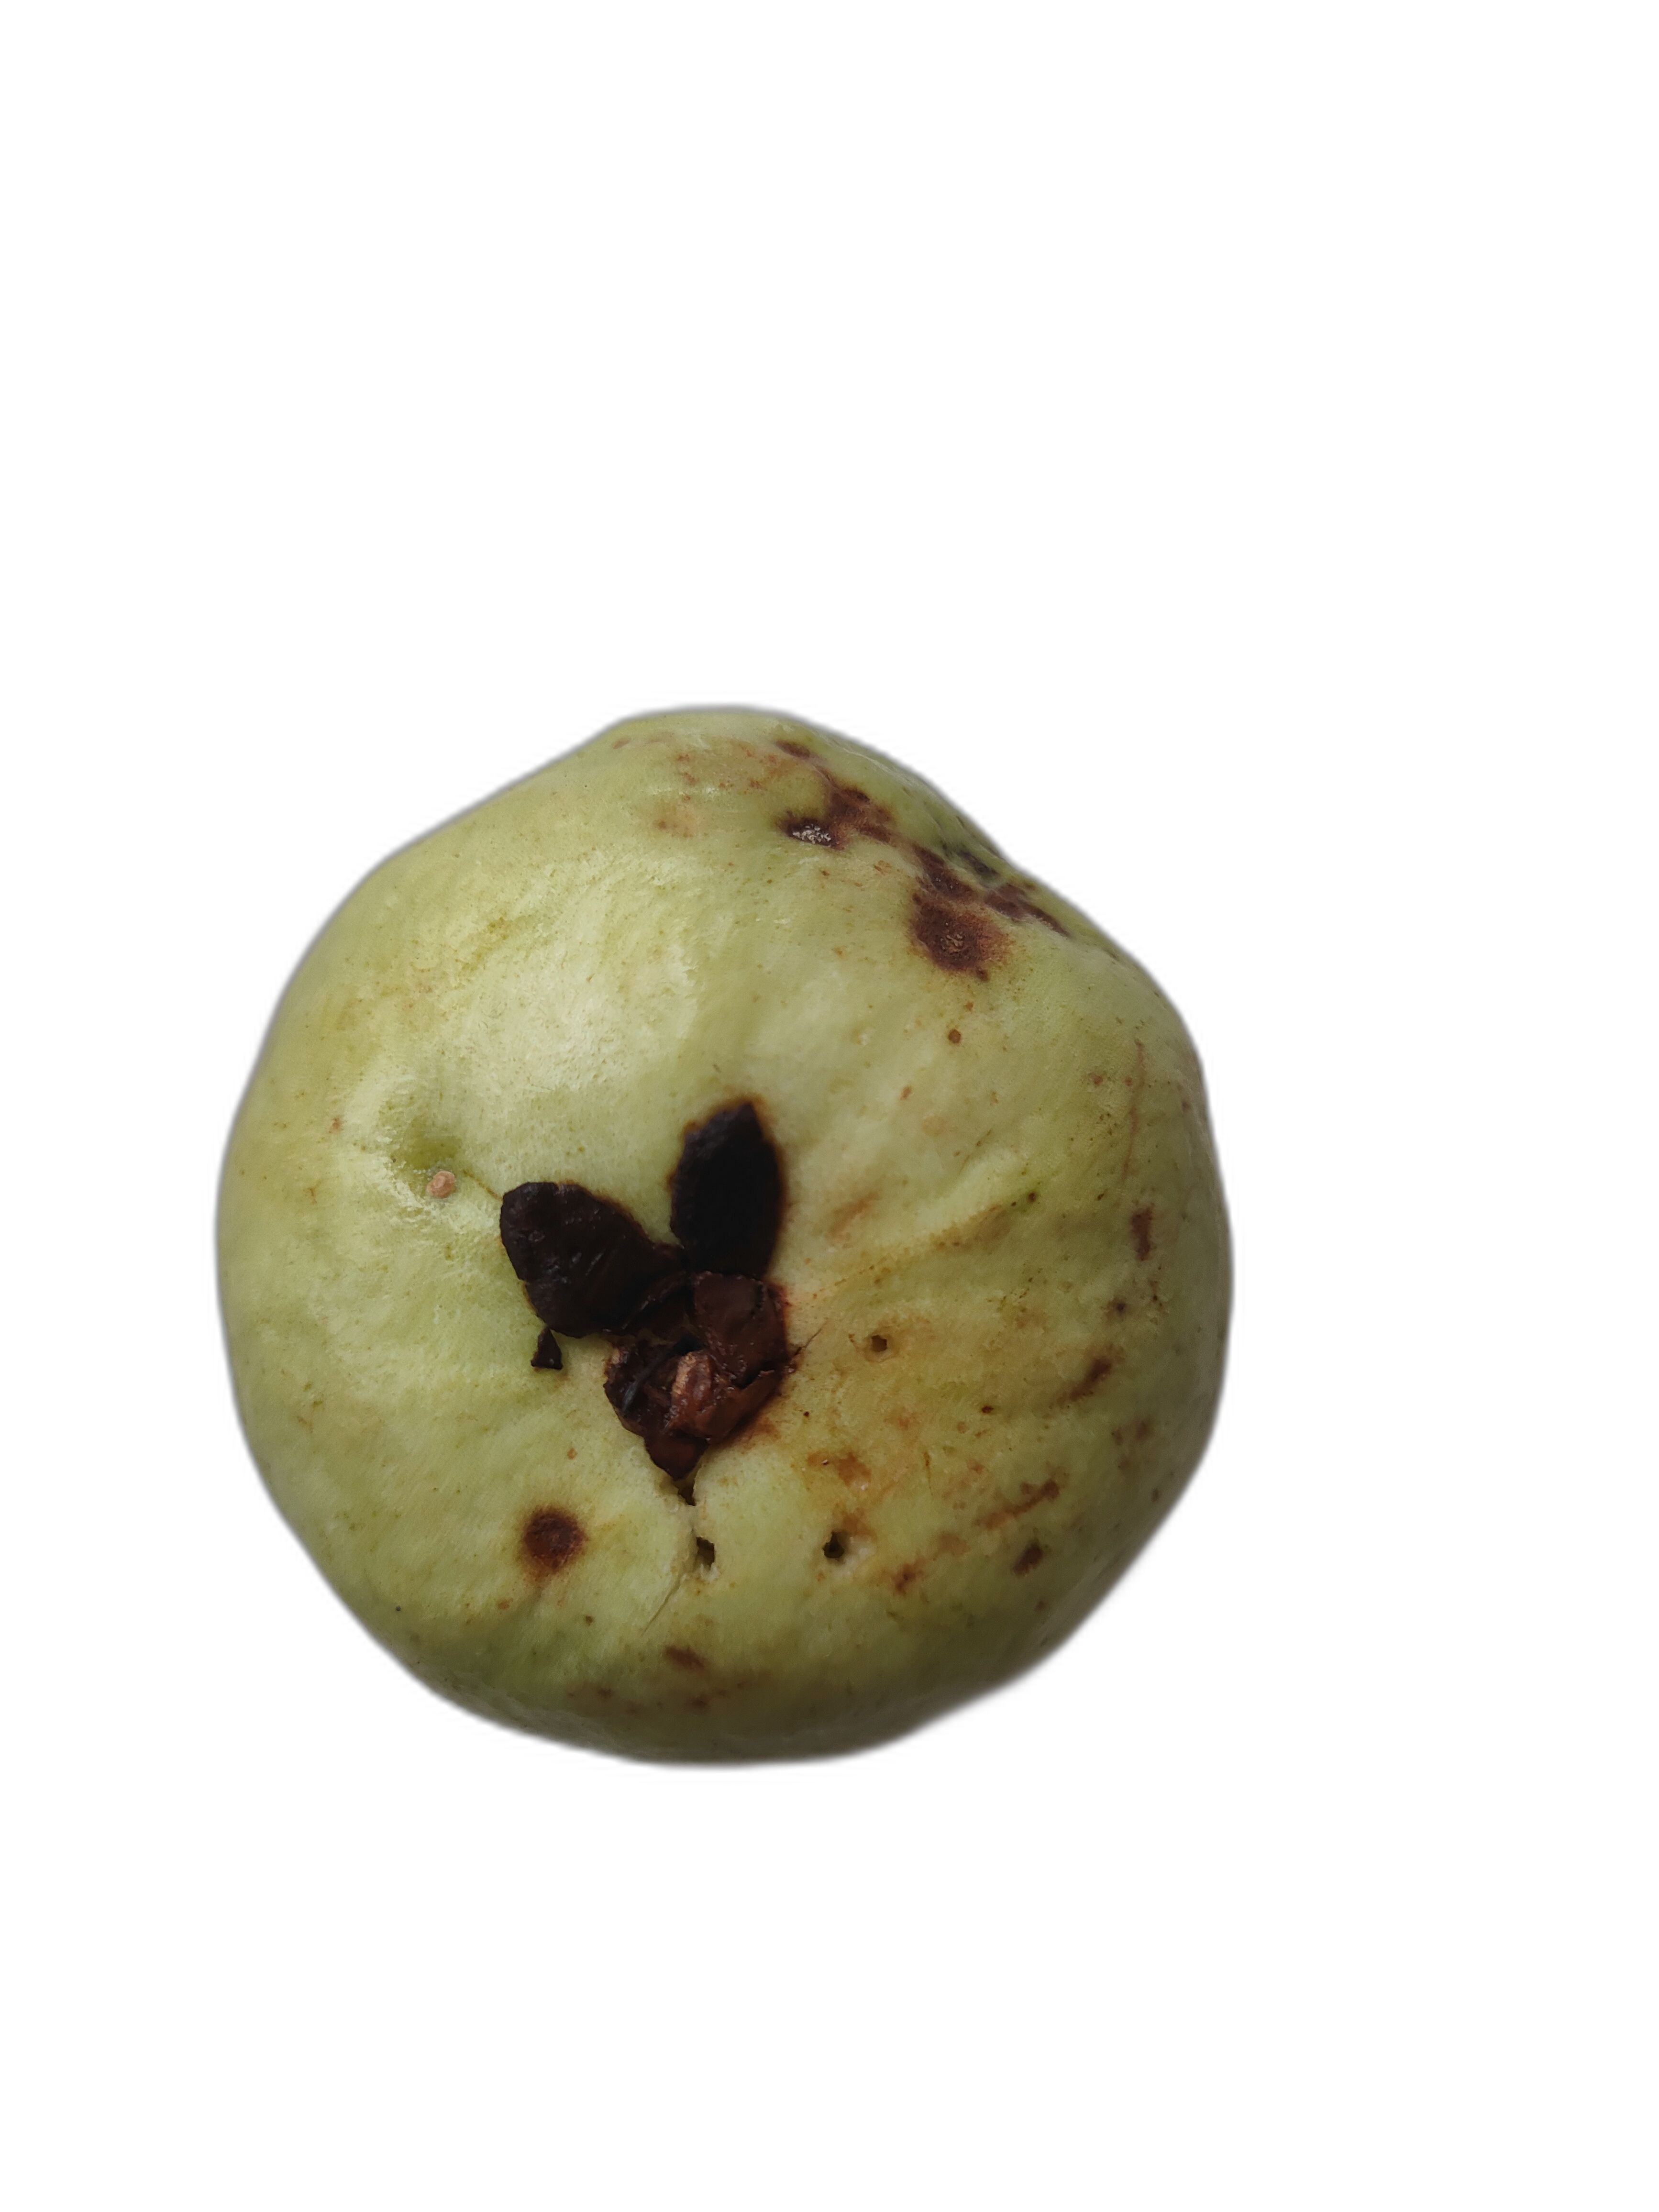
Plant part: fruit
Disease: Anthracnose